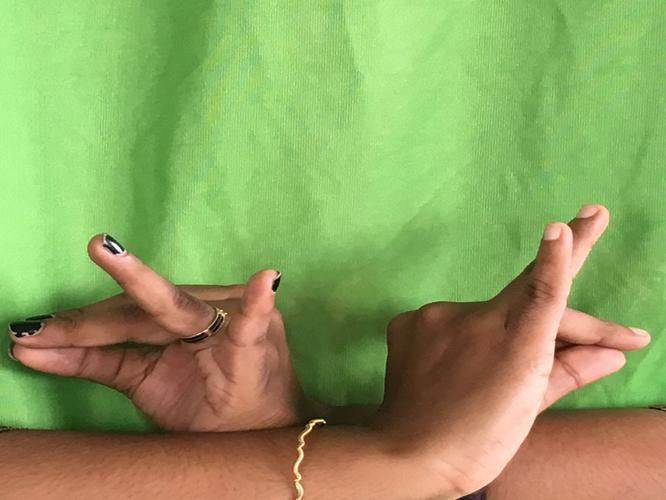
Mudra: Katakavardhana
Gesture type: double_hand